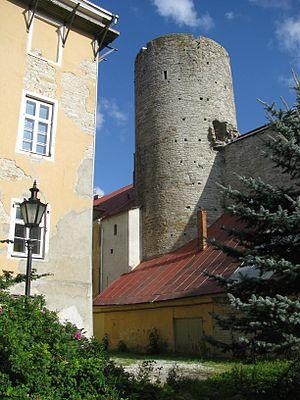
Le château de Toompea ou le château danois est un édifice historique situé sur la colline de calcaire de Toompea, dans la partie centrale de Tallinn, capitale de l'Estonie.